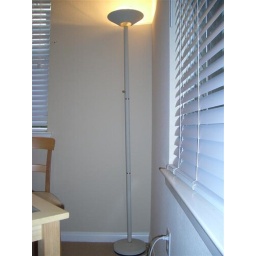
Modern &amp;amp; classy upright lamp in white with gold accents. Only $10!